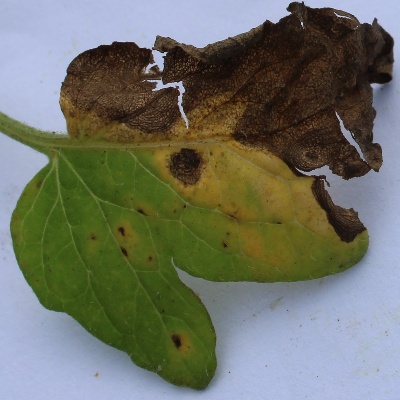
Crop: Tomato
Condition: leaf blight